Beyond the Rainbow

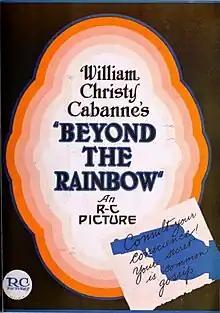
Advertisement

Beyond the Rainbow is a 1922 American silent drama film starring Billie Dove, Harry T. Morey and Clara Bow in her film debut. A 16mm print of the film is in the collection of the UCLA Film and Television Archive.